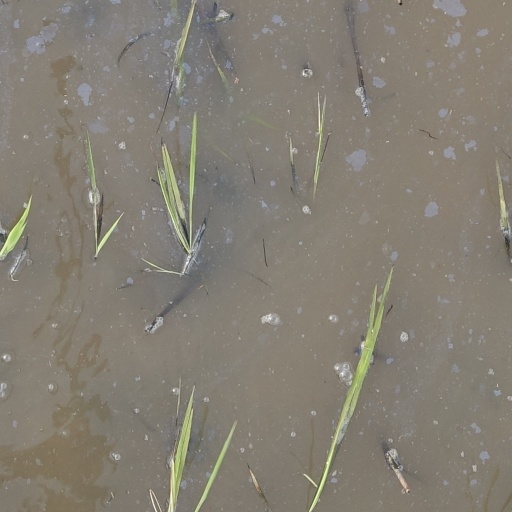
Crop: rice